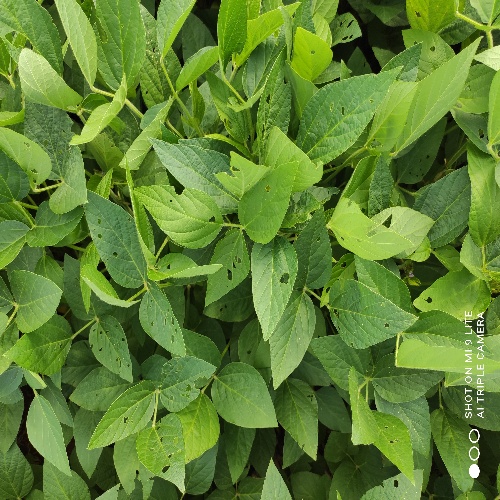
Label: Caterpillar